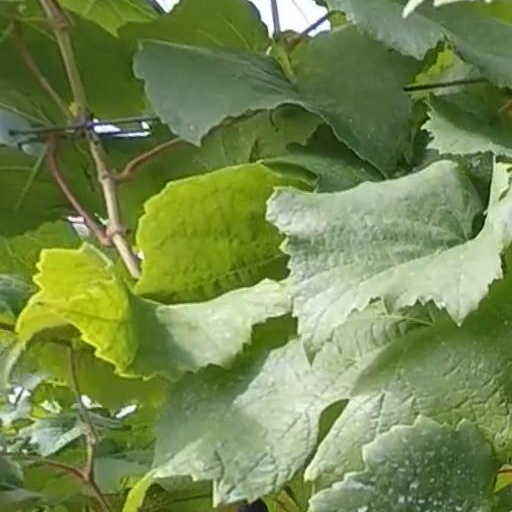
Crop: grape